Marie-Antoine Carême

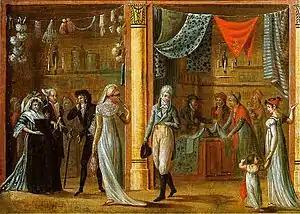
scene showing people in late 18th century costume

Carême's history is more reliably documented from 1798, when he began an apprenticeship at Sylvain Bailly's patisserie-restaurant in the rue Vivienne. This was a step up, in career terms, as in post-revolutionary Paris, patisserie was the most prestigious branch of the culinary arts, and Bailly was among its most fêted practitioners, recommended by the influential "Almanach des Gourmands", and with customers including the French foreign minister, Talleyrand. Bailly's establishment was within a hundred paces of the fashionable and bustling Palais-Royal, and among Carême's early tasks was to go there to encourage visitors to come to his employer's restaurant.